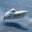
Label: ship